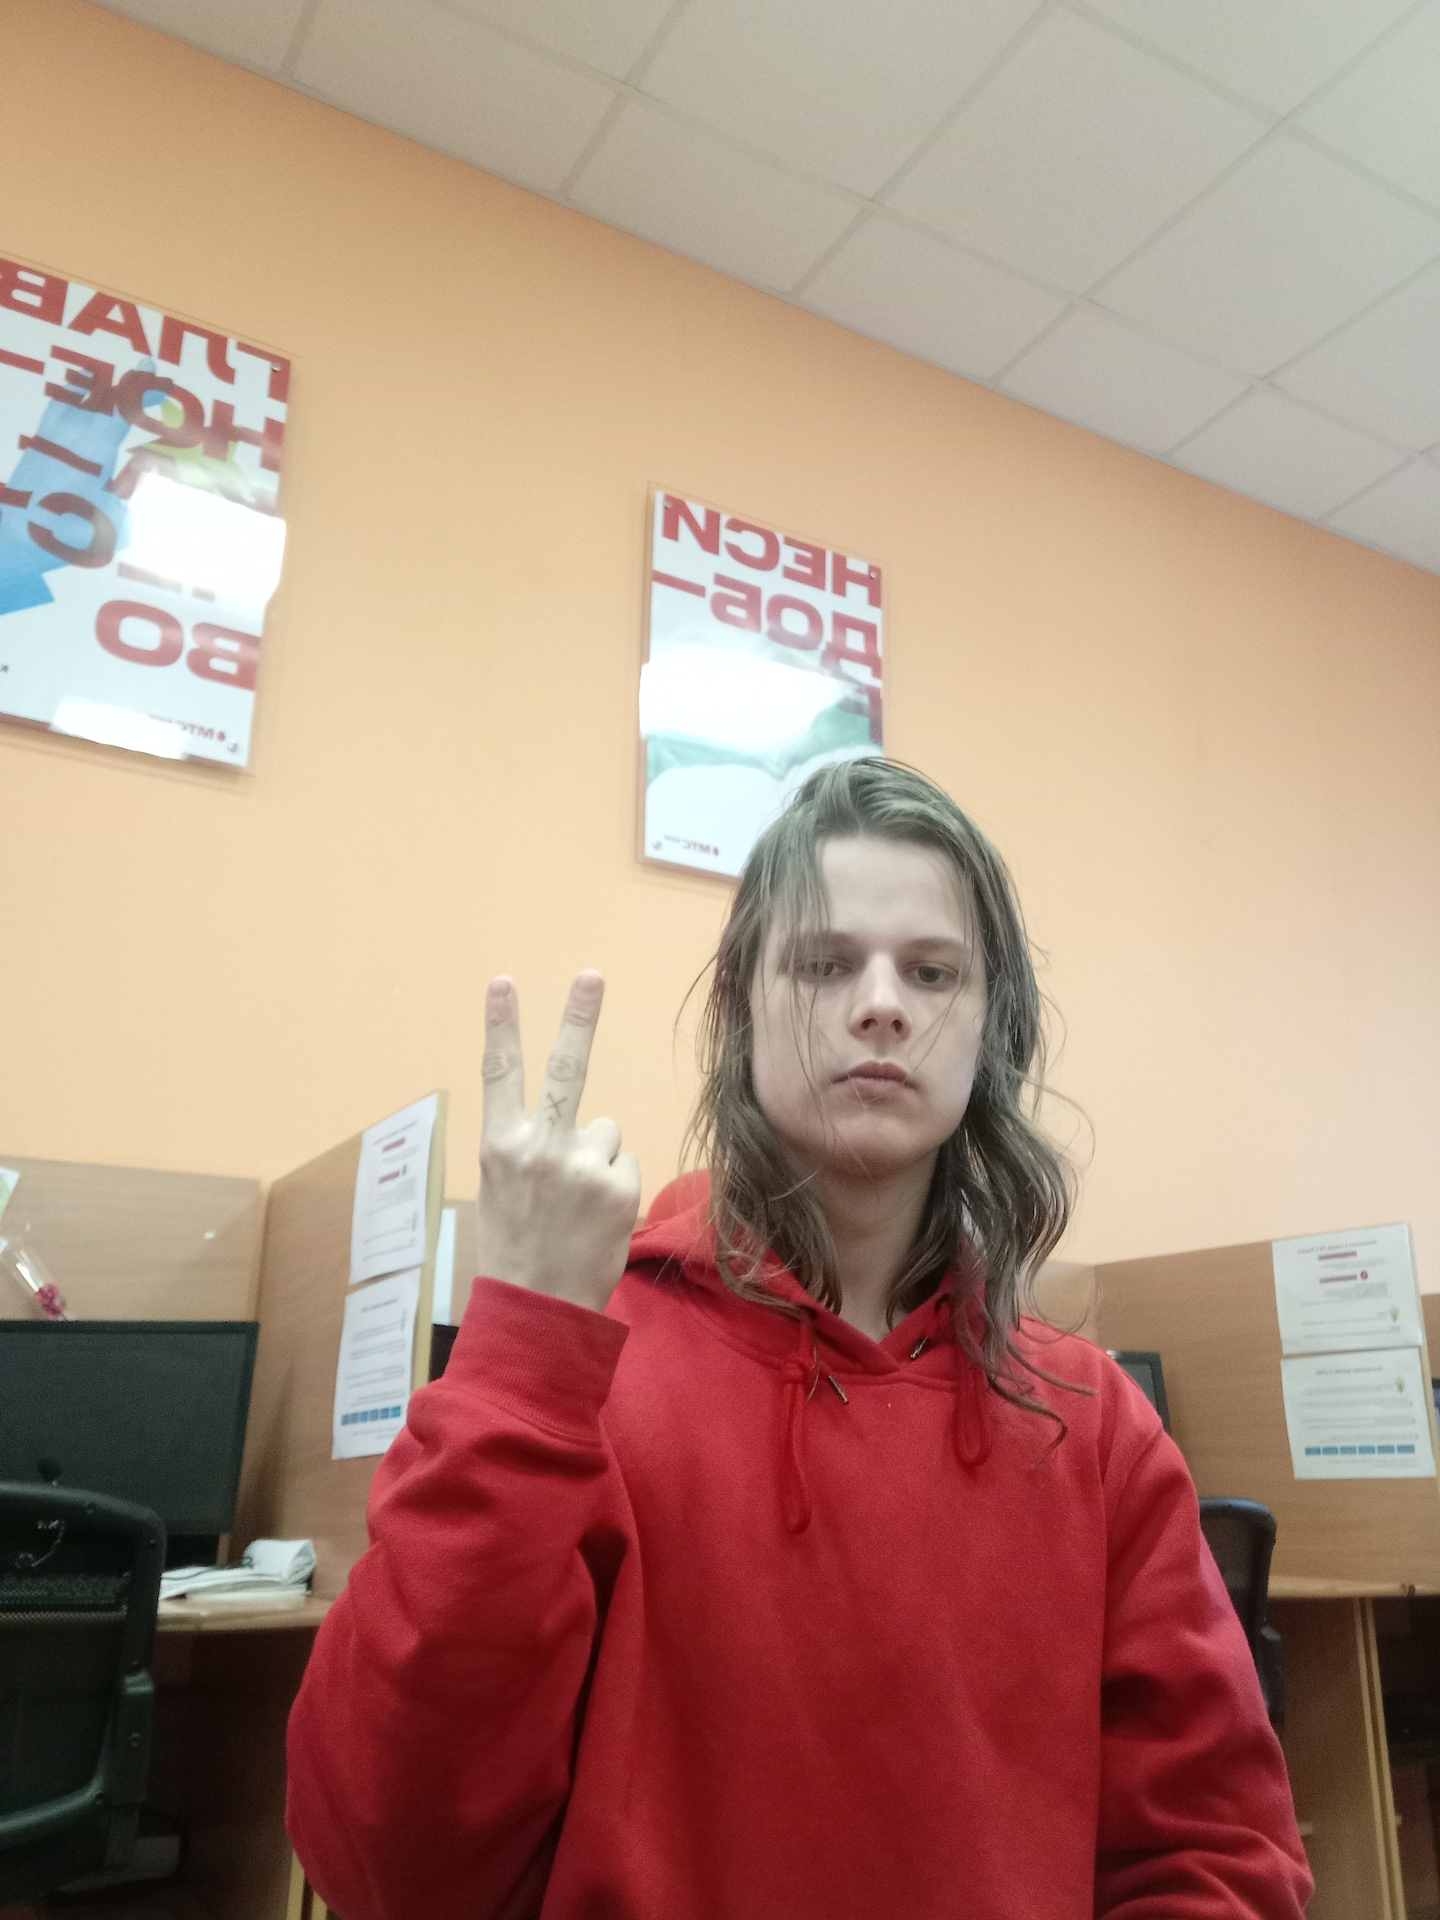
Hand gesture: peace_inverted